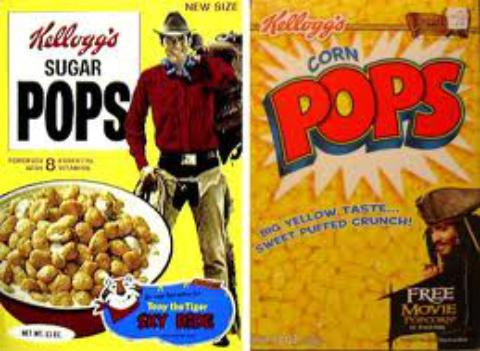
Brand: Corn Pops
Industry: Food